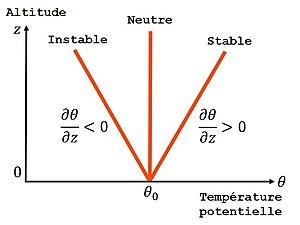
La figure montre la stabilité statique de la température potentielle de l'atmosphère. Lorsque l'atmosphère est stable, &#x03B8
La température potentielle d'un fluide est celle qu'il aurait si on le comprimait ou détendait adiabatiquement jusqu'à un niveau de pression standard, en général 10⁵ Pa.